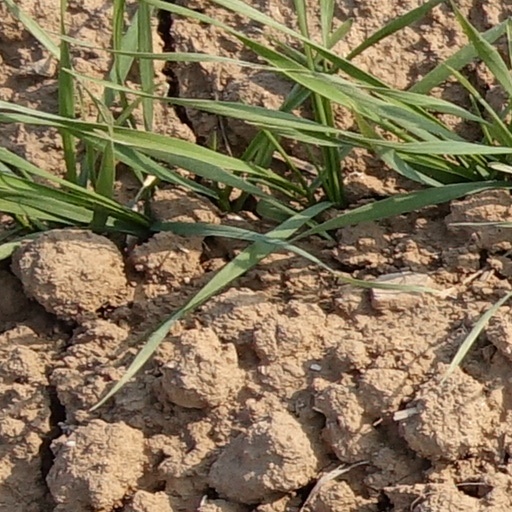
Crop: wheat